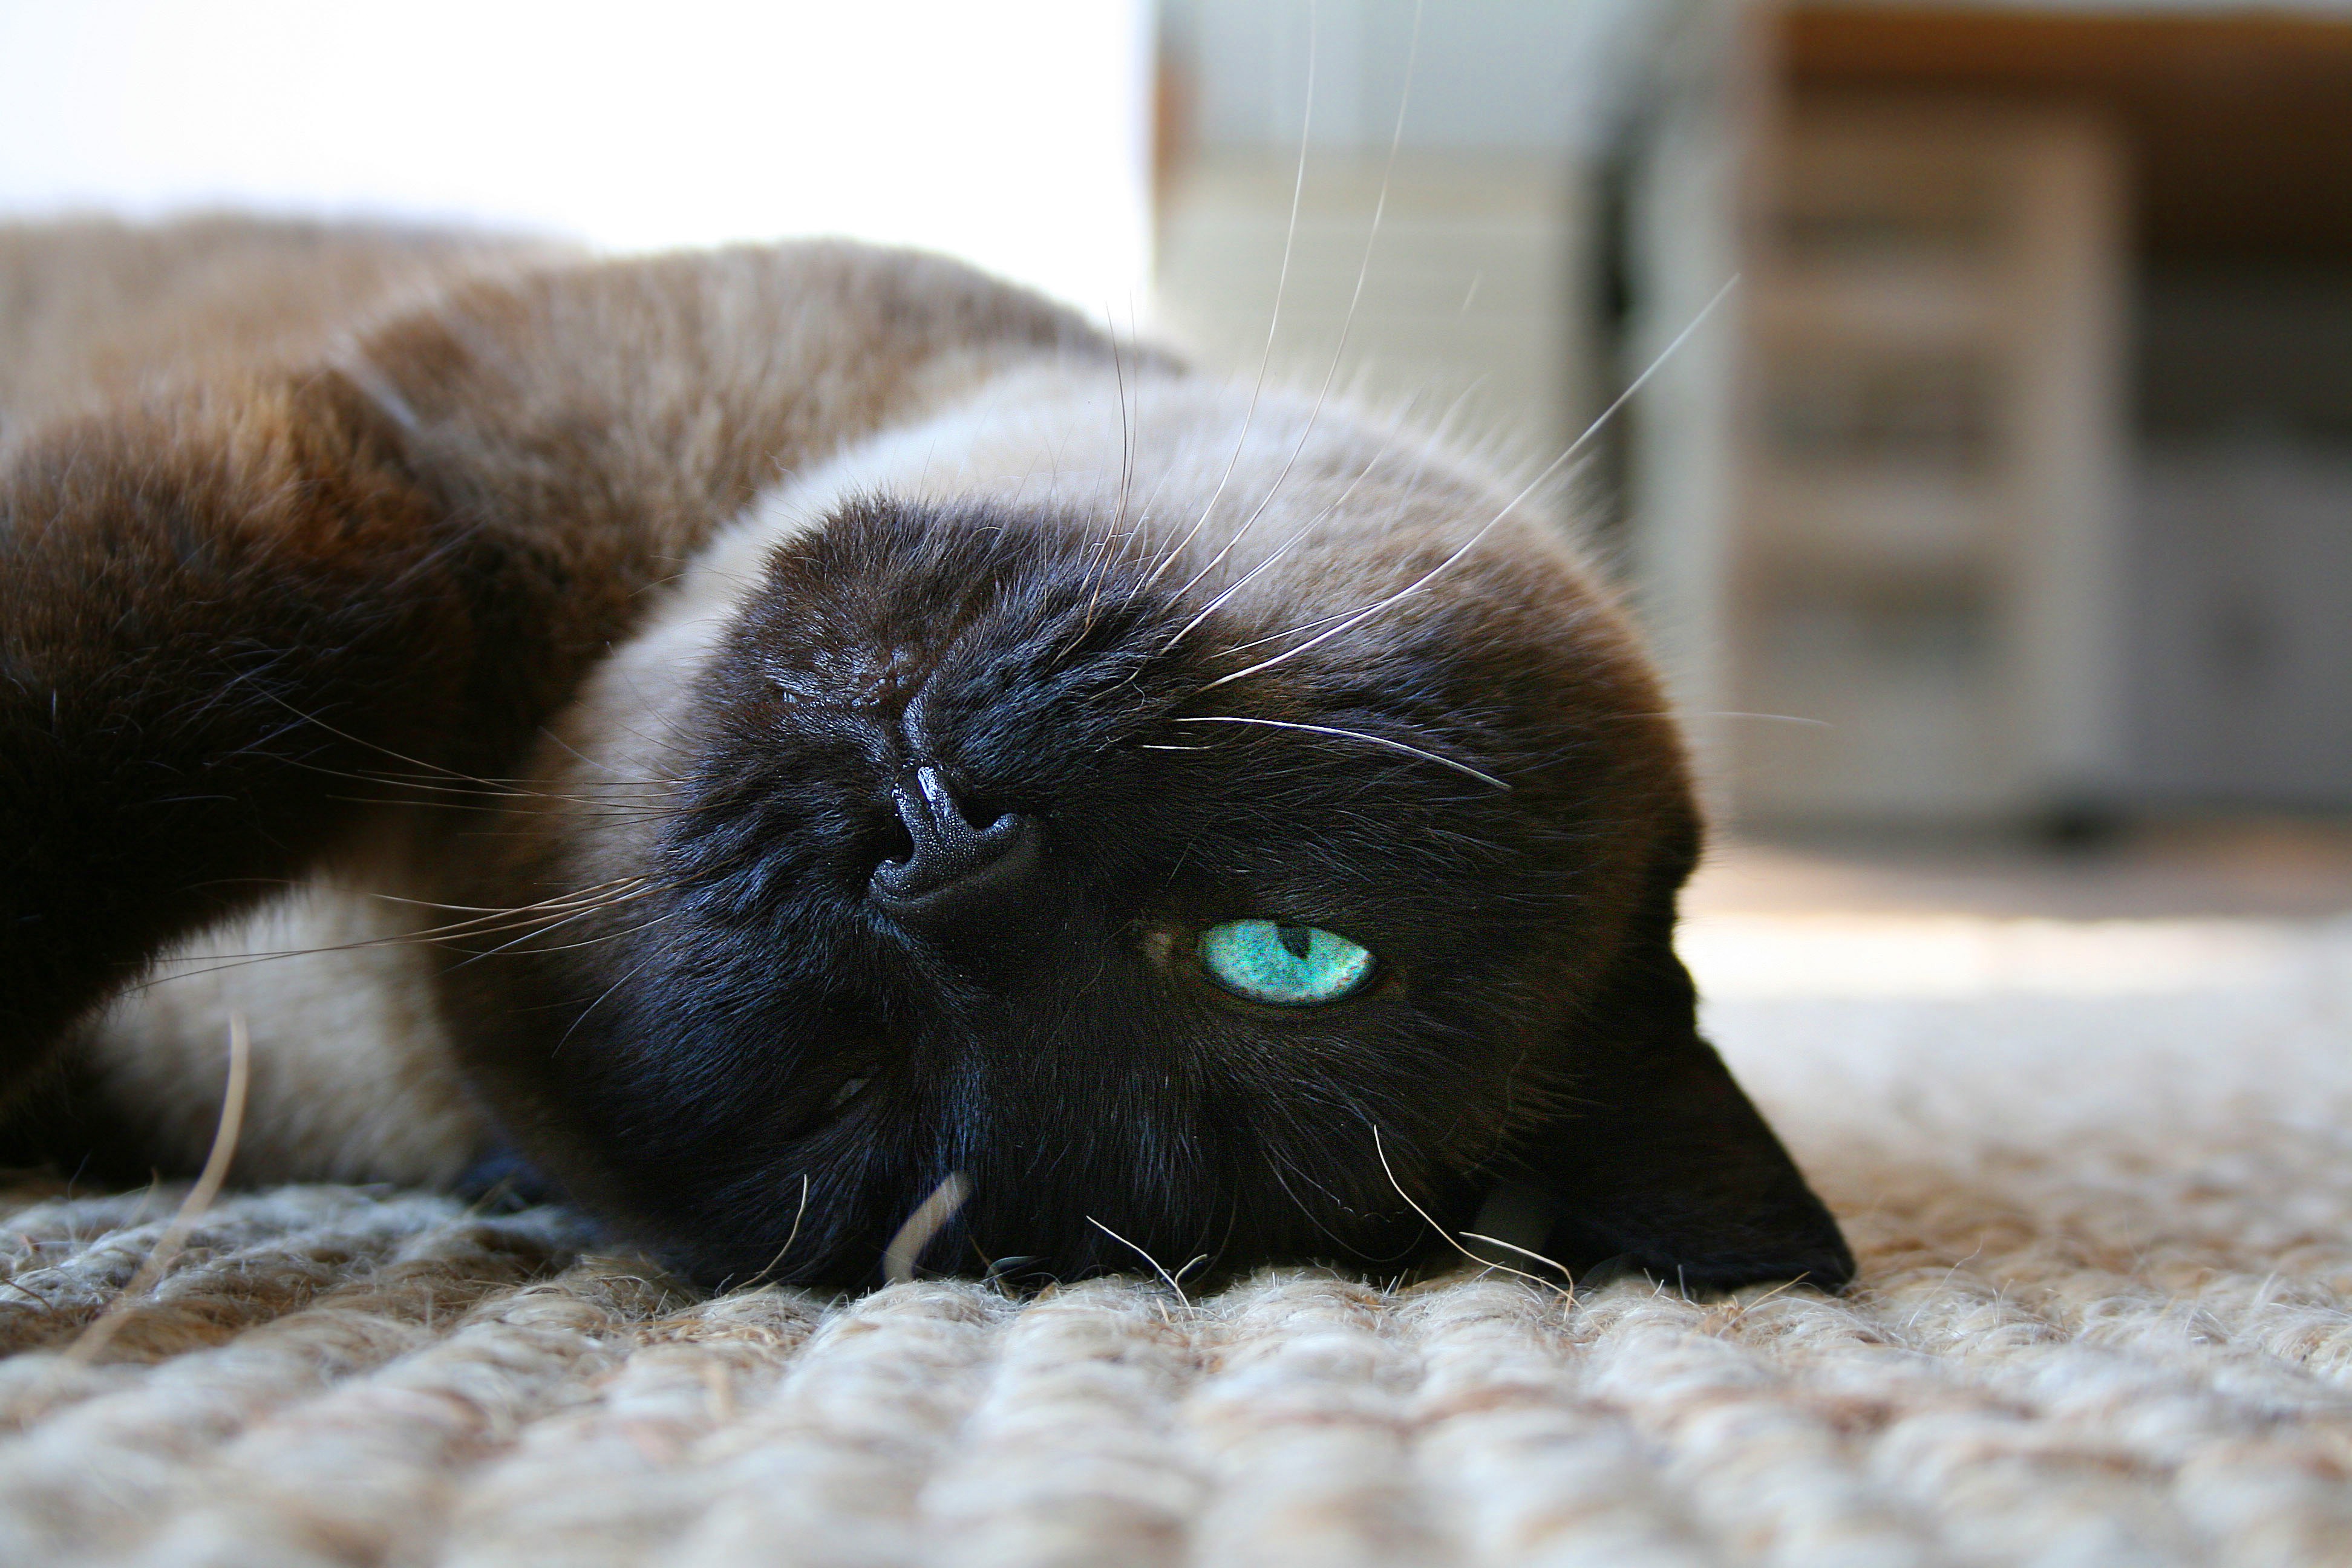
animal, kitten, cat, feline, mammal, black cat, black, close up, nose, whiskers, snout, eye, vertebrate, portrait of cat, cat's eye, small to medium sized cats, cat like mammal